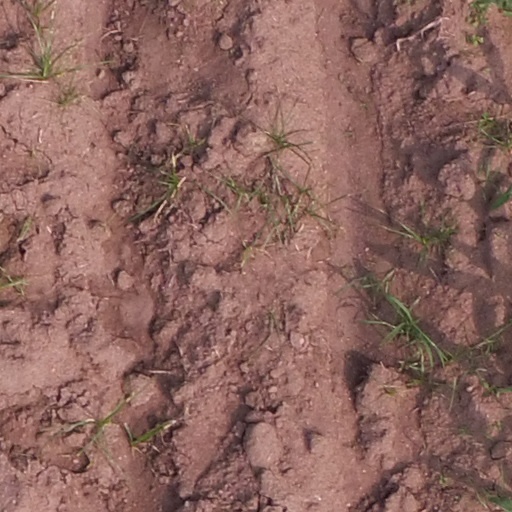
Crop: maize; corn